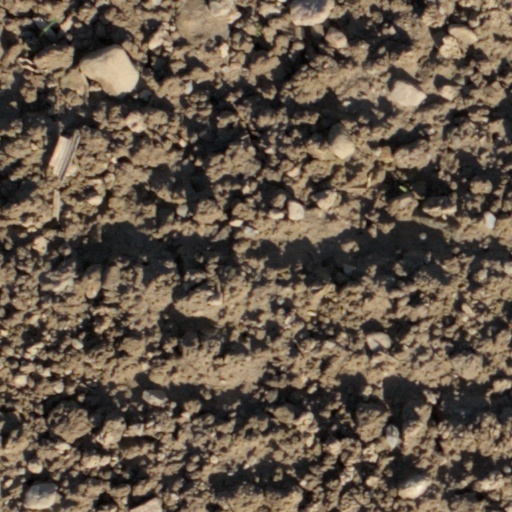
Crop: wheat